Mathieu Gallet

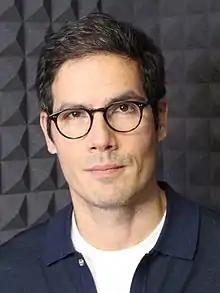
Mathieu Gallet in 2019

Mathieu Gallet (born 8 January 1977) is a French senior civil servant and political advisor. He was the chief executive of the Institut national de l'audiovisuel from 2010 to 2014. He was the CEO of Radio France from 2014 to 2018. In 2019, he launched Majelan, a podcast distribution and production platform.